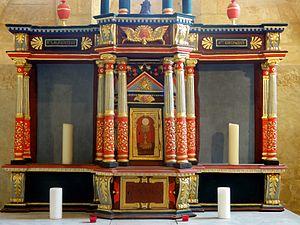
Retable majeur.
L'église Saint-Laurent est une église catholique paroissiale située à Rocquemont, dans le département de l'Oise, en France. Elle a été construite à la fin de la période romane, vers 1130, et ne comporte à l'origine qu'un vaisseau unique. L'adjonction de bas-côtés et de croisillons à la période gothique transforme la silhouette de l'église et modifie les élévations latérales de la nef romane et de la base du clocher, mais tous leurs éléments d'origine restent visibles à l'intérieur. Il faut notamment citer les deux voûtes d'ogives précoces du chœur, qui sont parmi les premières du département. Elles sont simples et robustes, et tel est le caractère de l'ensemble de l'église, hormis le portail occidental du milieu du XIIᵉ siècle, qui fait preuve d'une certaine recherche. L'église Saint-Laurent ne se démarque donc pas par le raffinement de son architecture, mais par sa rusticité, ce qui n'empêche pas un appareillage et des finitions soignés et des proportions harmonieuses. Elle est inscrite aux monuments historiques depuis 1951, et a été restaurée d'une façon intelligente à la fin du XXᵉ siècle et au début du XXIᵉ siècle.